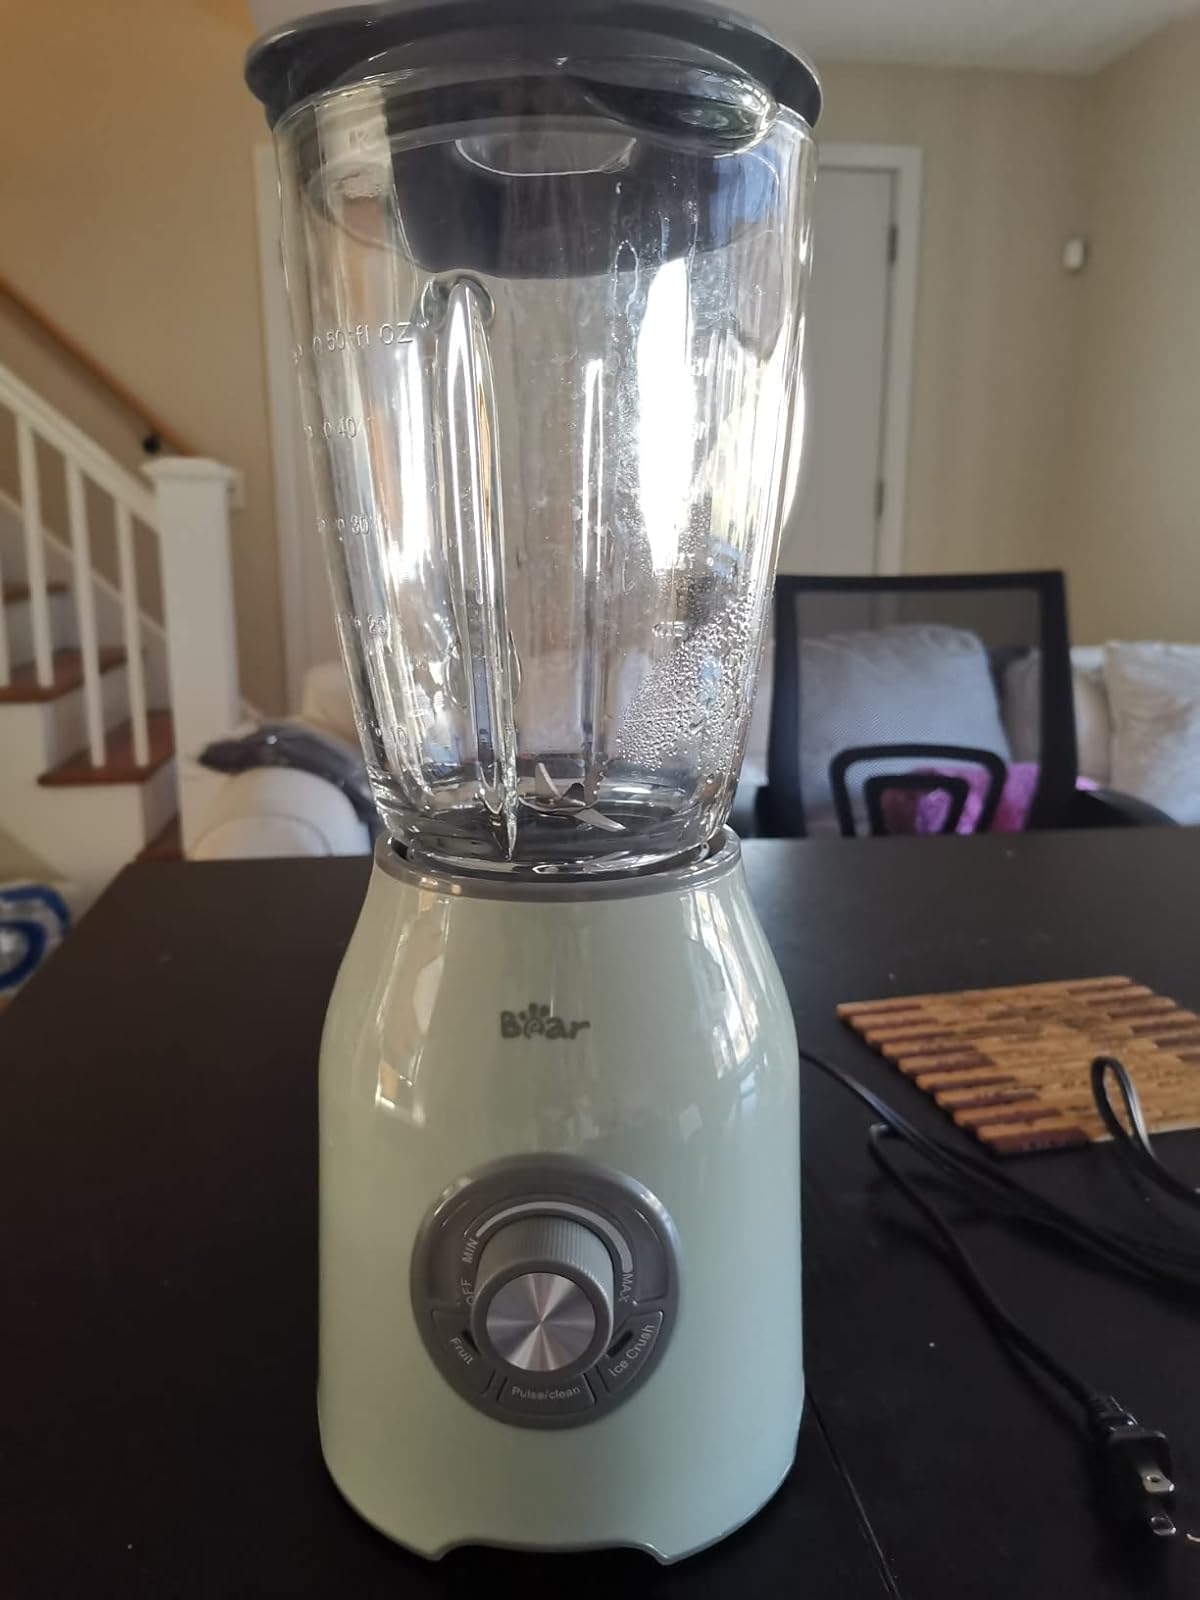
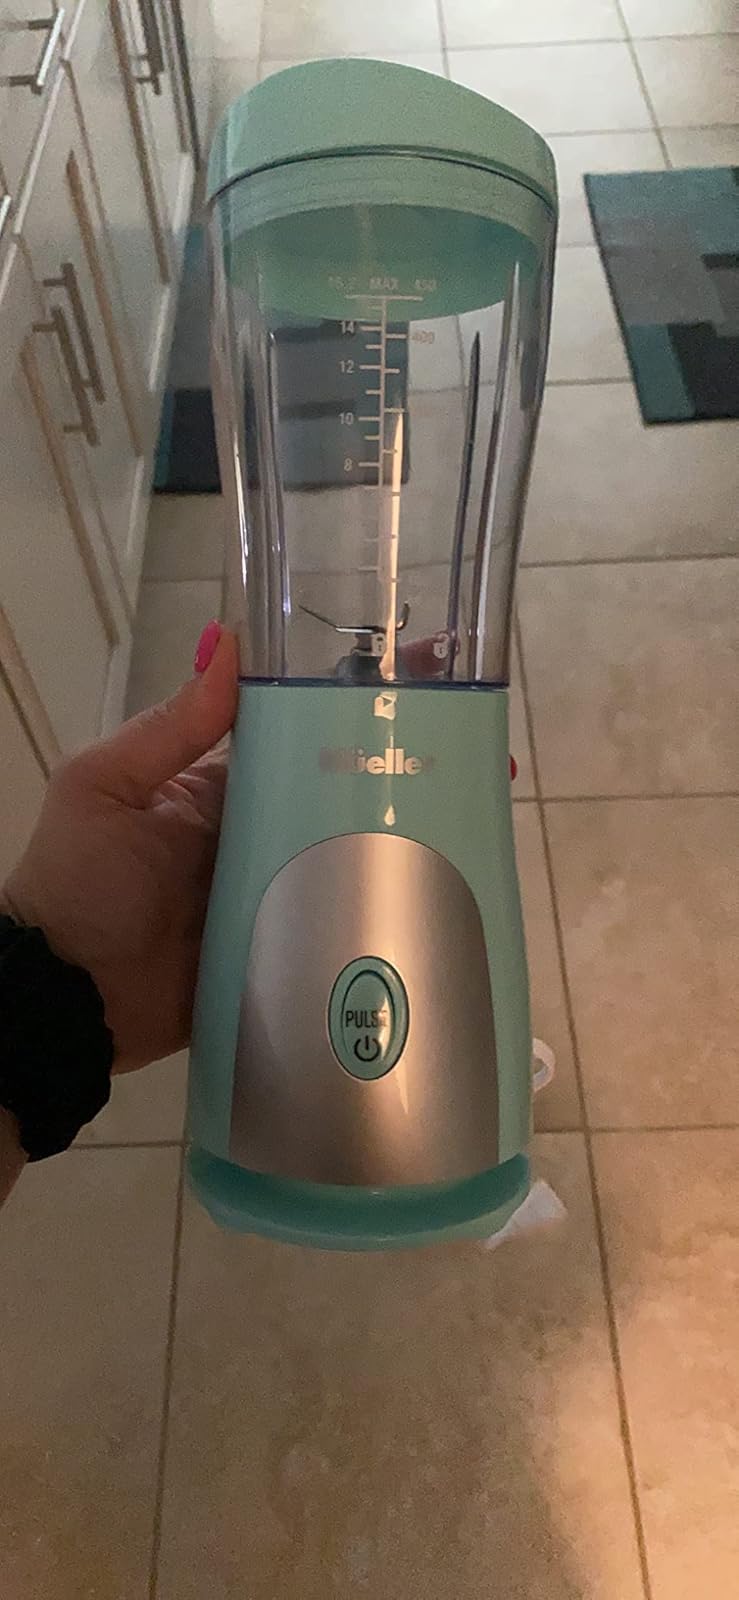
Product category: items_blender
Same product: no